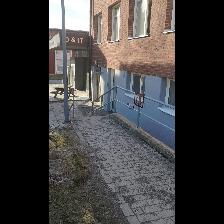
Label: NonHuman